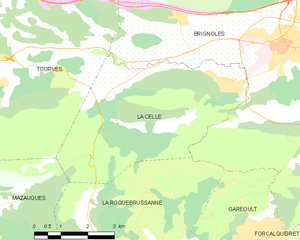
Carte des communes françaises La Celle